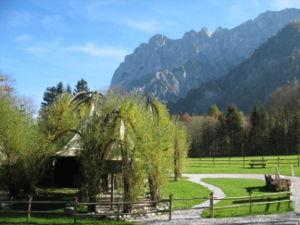
L'Autriche possède 6 parcs nationaux.